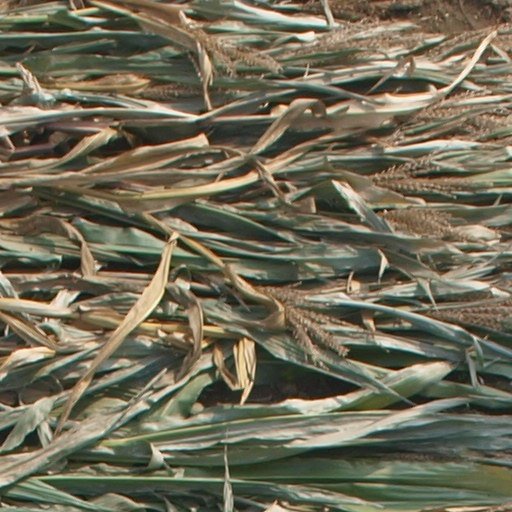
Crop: maize; corn